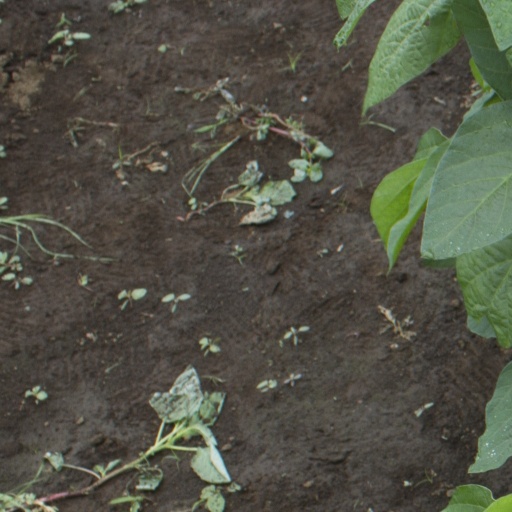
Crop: soybean